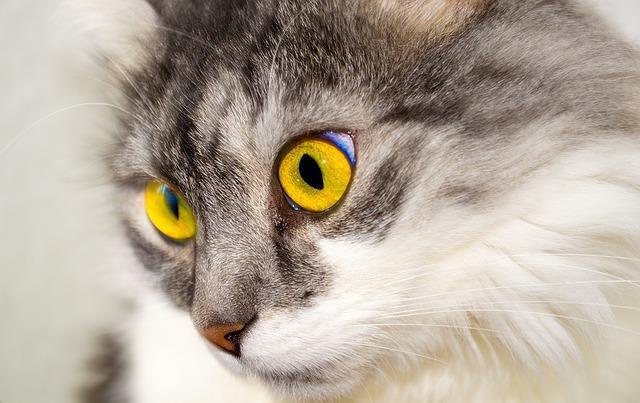
cat